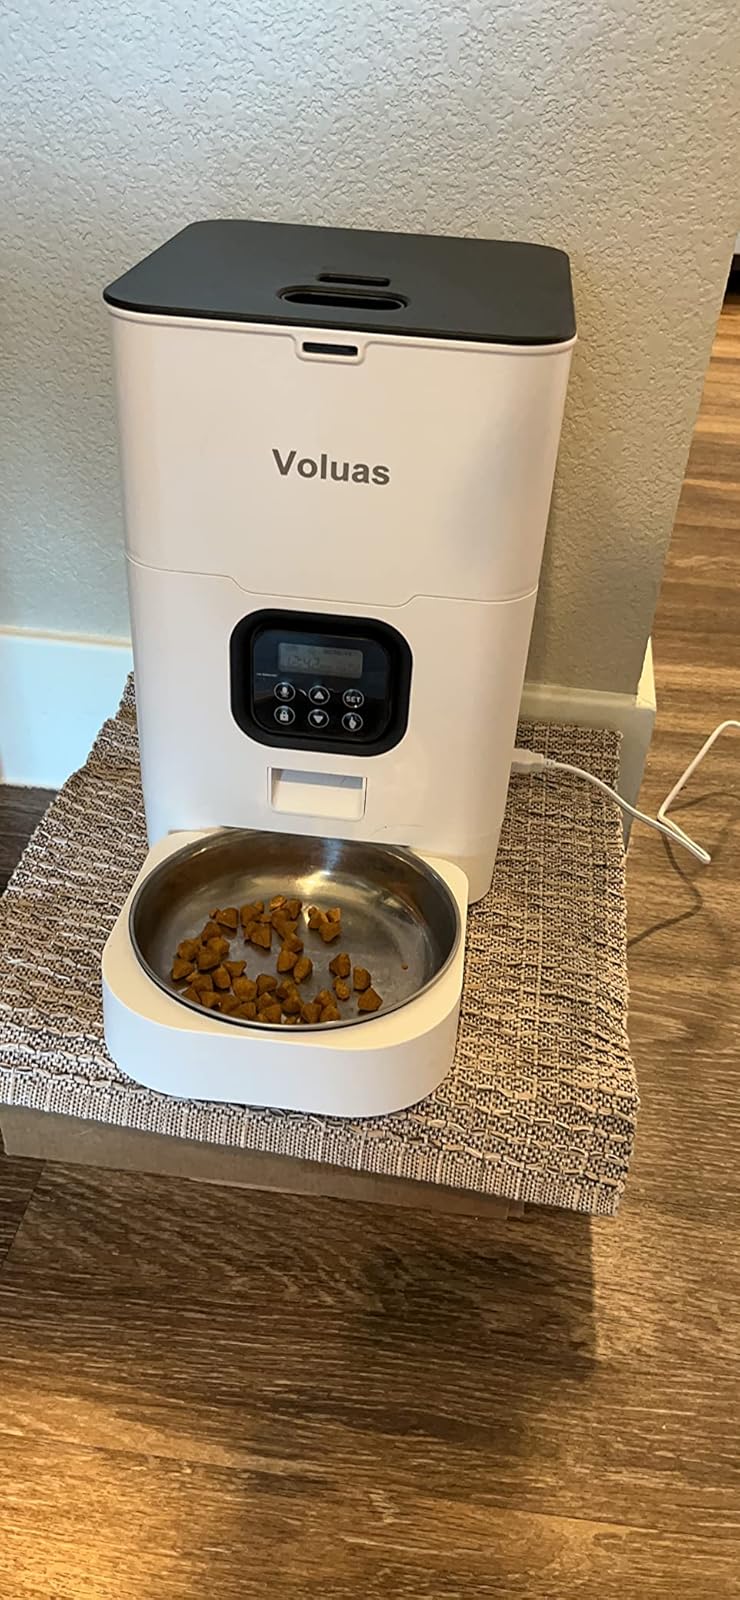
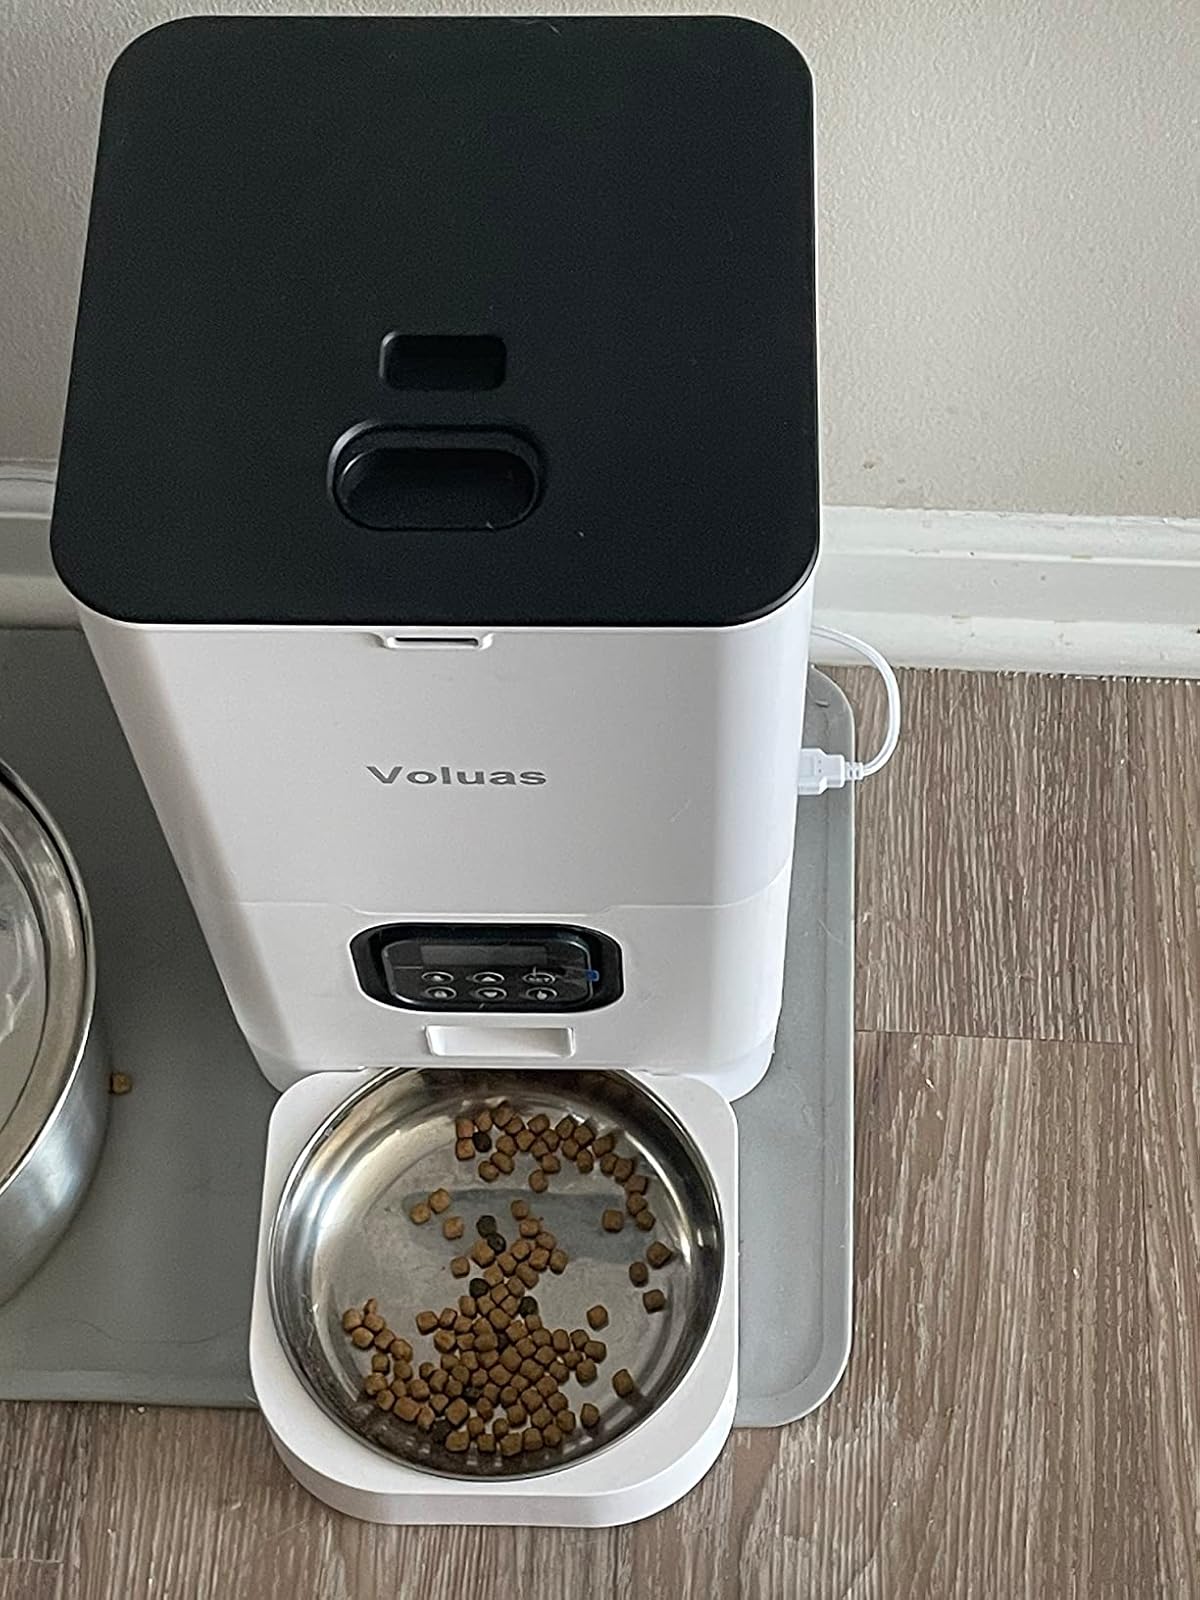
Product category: items_feeder
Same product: yes